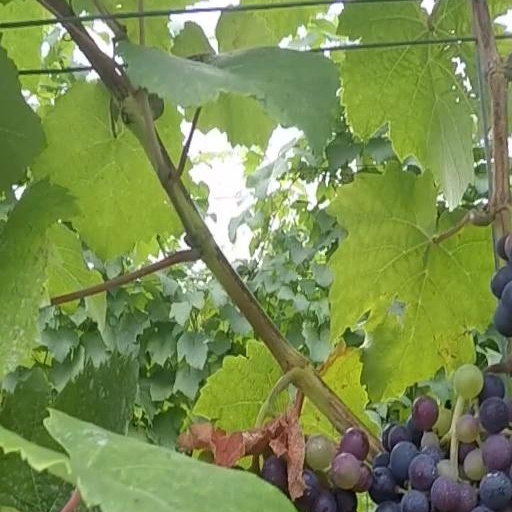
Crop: grape